Bud Black

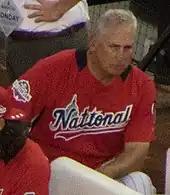
Black representing the Rockies at the 2018 Major League Baseball Home Run Derby

On November 7, 2016, the Colorado Rockies announced the team had hired Black as its new manager. On April 3, 2017, Black won his Rockies debut, defeating the Milwaukee Brewers on Opening Day, notching his 650th win as a manager. Black led the Rockies to the playoffs in both 2017 and 2018, his first two seasons as Rockies manager.